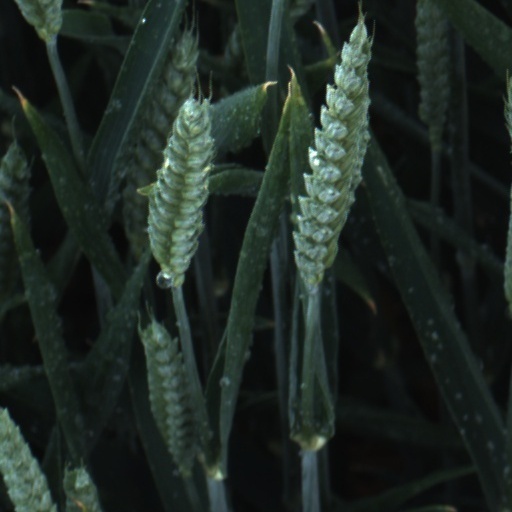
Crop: wheat